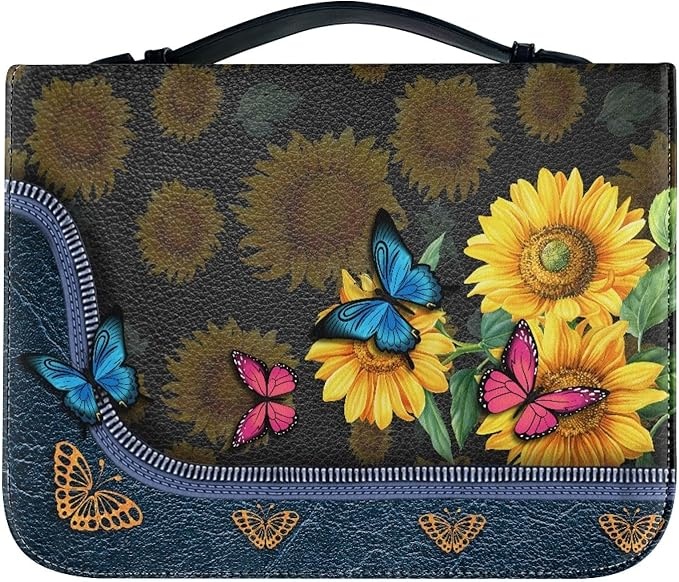
Lotusorchid Butterfly Sunflower Faux Leather Bible Covers for Women, Portable Zippered Bible Carrying Case Bible Tote Bag for Women Girls, Christian Bible Study Accessories, Blue,L
About This 【PREMIUM MATERIAL】This Bible Cover is a premium quality product made of Faux Leather and metal zippers, which are durable, lightweight, and easy to clean. It is designed to protect your Bible from dirt, tearing, dust, and stains, keeping it new for a long time. 【MULTIPLE SIZES AVAILABLE】The Bible Case is available in four different sizes.M--6.3*9.2*1.6 inch; L--7*10.2*1.9 inch; XL--8*11.2*2.2 inch; 2XL--9*12*2.4inch. You can choose the one that fits your Bible perfectly.Please check the size chart before you purchase. 【PRACTICAL AND CONVENIENT DESIGN】The Bible Bag has a practical and convenient design, with three inner pockets and four pen slots for organizing your notebooks, documents, cellphone, and pens. The main bag has enough room for your Bible, and the bookmark belt inside the main bag helps you start where you left off last time. The comfortable handle makes it easy to carry the Bible Cover wherever you go. 【MUTI-FUNCTIONAL STORAGE BAG】Our Bible Cover is not just a Bible case, but also a multi-functional storage bag that can be used as a handbag, cosmetic bag, book case, document notebook bag, briefcase, journal supplies organizer, handbook cover, and more. You can use it to protect and carry the things you cherish. 【PERSONALIZED GIFTS】Our Bible Bag is available in many vivid patterns, making it a perfect personalized gift for your loved ones on various occasions such as birthday, holidays, Easter, Halloween, Teacher's day, 18 year anniversary gifts, Christmas, Valentine's day, Thanksgiving Day, Independence Day and so on.
Brand: Lotusorchid
Category: Office Supplies > Book Accessories > Book Covers